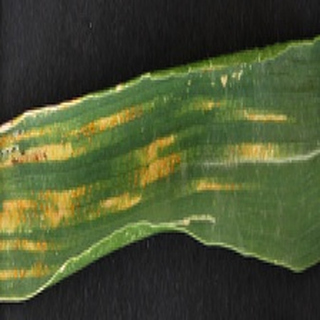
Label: wheat_yellow_rust